The Student Basij

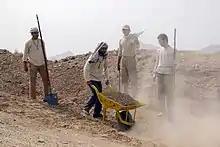
Basijis, helping in deprived areas

"Mohammad Javad Nik-Ravesh" who is a member of Imam Hossein University scientific mission (and also had position at Imam Sadiq University), has been appointed as the head of the student basij --of the country-- on 23 December 2017. Likewise, the commanders of the student Basij (since the start of this formation) are: